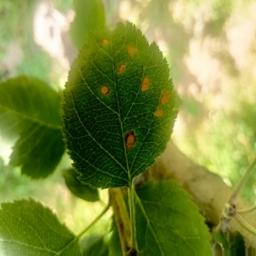
Label: Alternaria